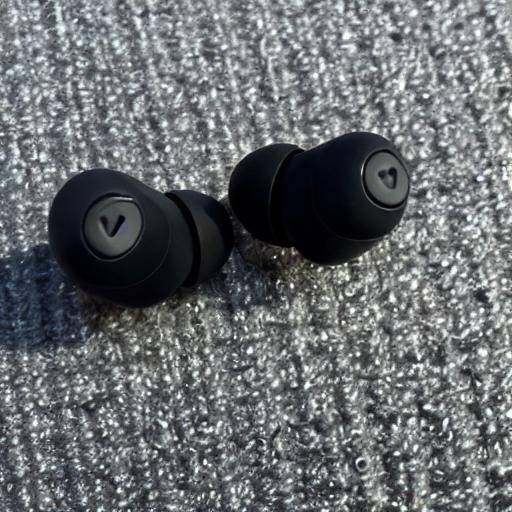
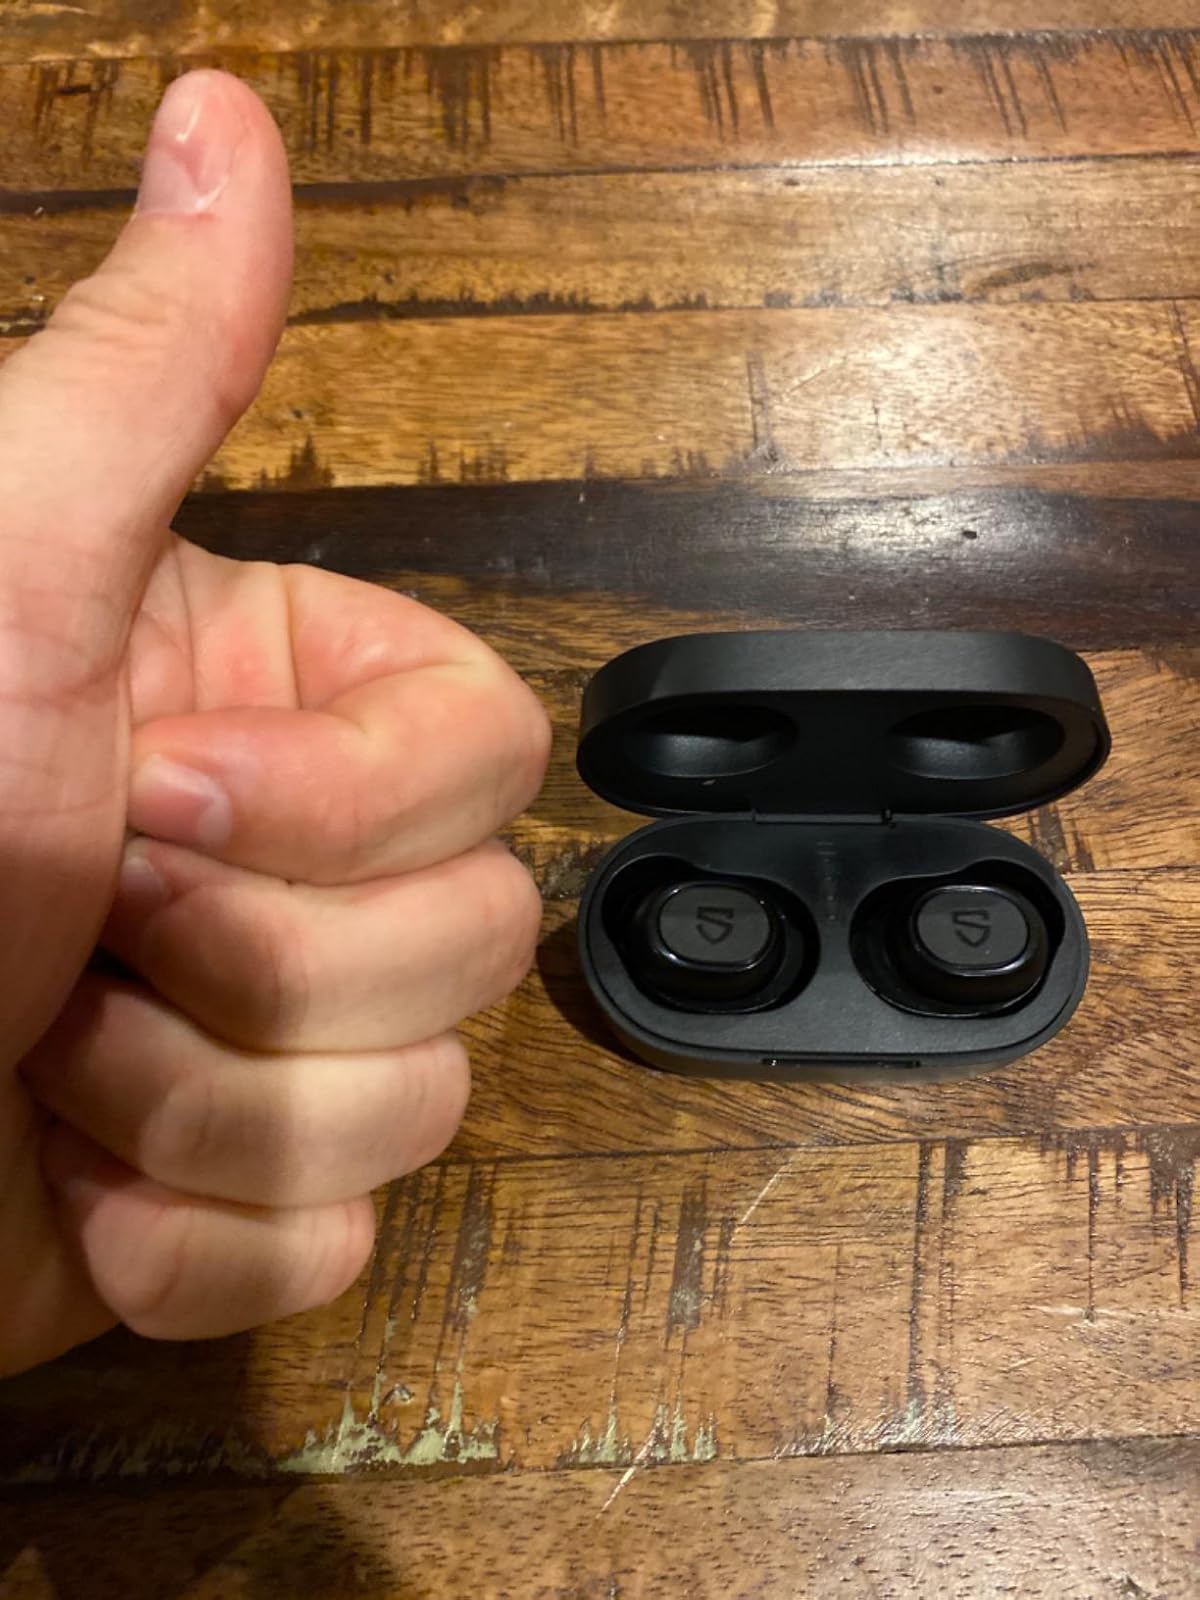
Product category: earbuds
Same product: no